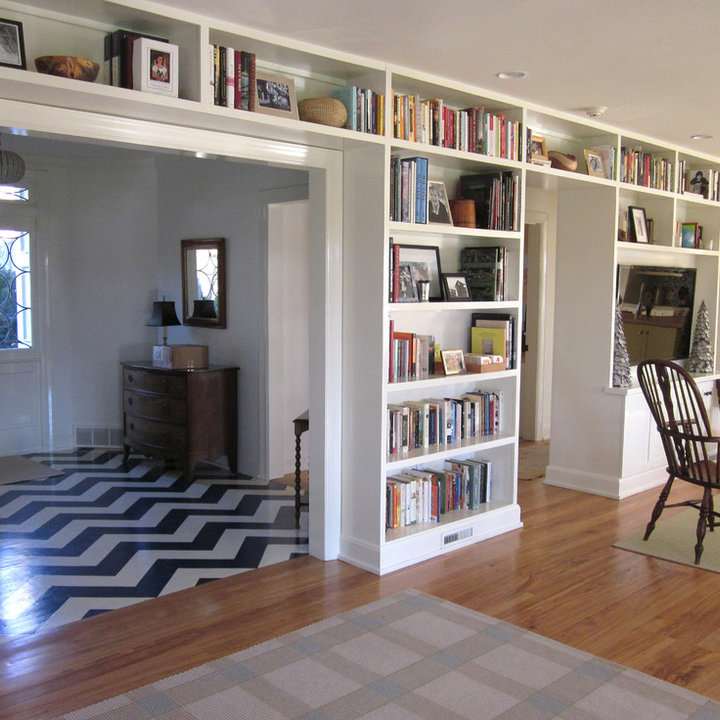
Style: Classic